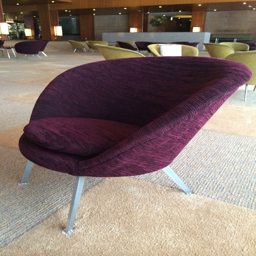
lounge chair at the lobby .